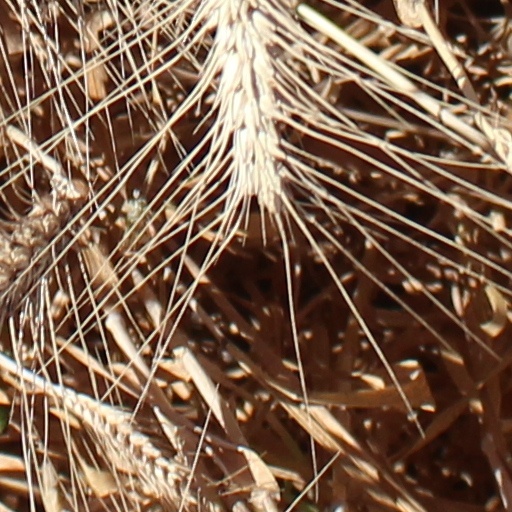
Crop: wheat